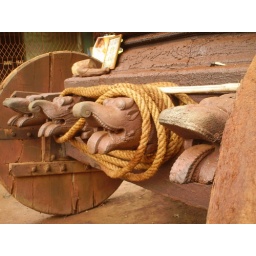
found on massive wooden structure on the main road in Gokarna. Not sure what it was all about.